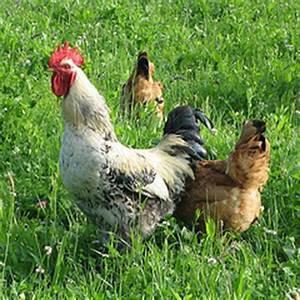
chicken